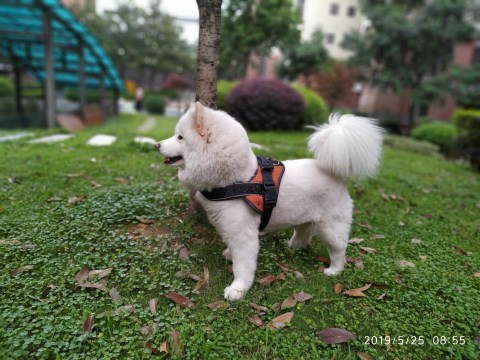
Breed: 2192-n000088-Samoyed